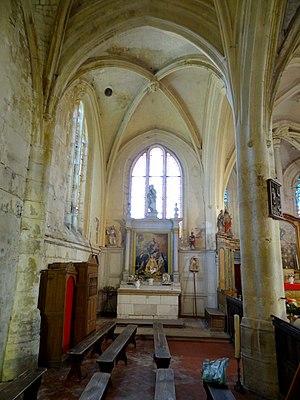
Intérieur de l'église - voir titre.
Léglise Saint-Lucien de Litz est une église catholique paroissiale située à Litz, dans le département de l'Oise, en France. La nef unique, qui n'a jamais été voûtée, s'inscrit dans la tradition romane, mais le portail, dissimulé sous un porche moderne, n'est pas antérieur à la fin du XIIᵉ siècle. Plus anciens sont les murs ouest et nord de la base du clocher, qui est lui-même une construction en charpente de l'époque moderne. Ses murs ont été intégrés dans le vaste chœur à double transept et abside à cinq pans, qui a été achevé en 1542, époque de reconstruction et restauration de nombreuses églises de la région. Il témoigne du passage successif du style gothique flamboyant vers la Renaissance. Il est néanmoins homogène, et semble avoir été édifié d'un seul jet. À l'intérieur, le profil particulièrement complexe des arcs-doubleaux longitudinaux, la façon dont les nervures des voûtes s'interpénètrent, et la réception de certaines moulures sur des culots sont des originalités caractéristiques du style flamboyant. Seuls les clés de voûte, trois culs-de-lampe des voûtes et une piscine liturgique sont de style Renaissance.